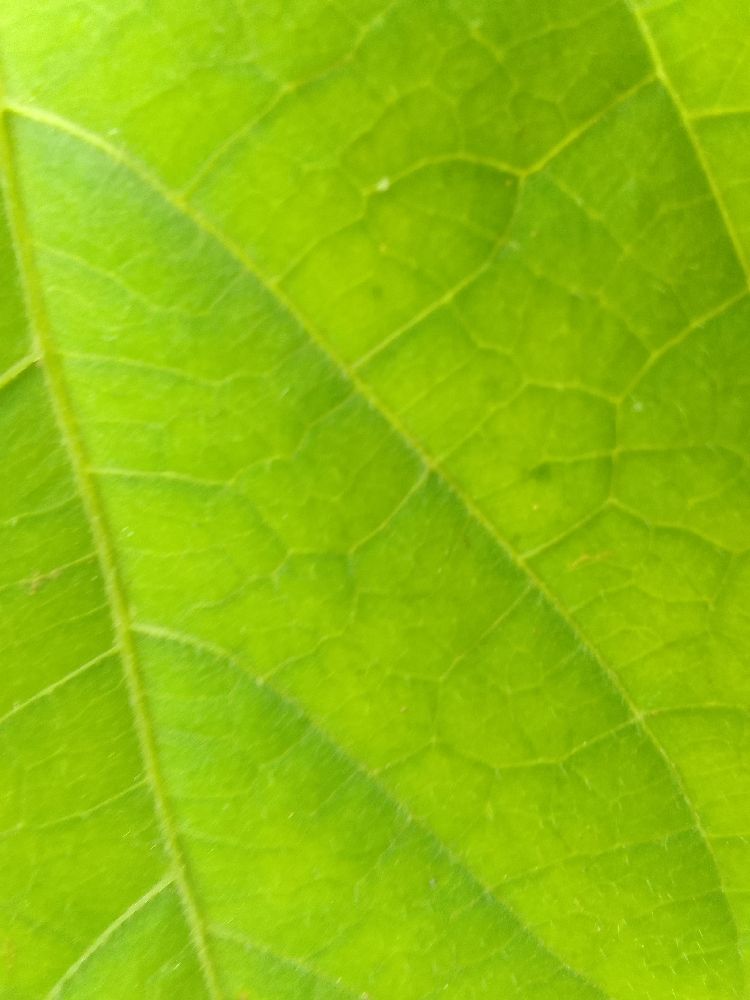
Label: healthy